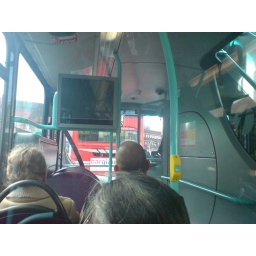
Ready to jump off and sprint before the bus in front closes the door